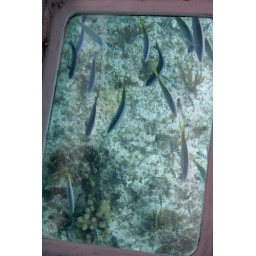
fish under a glass-bottom boat